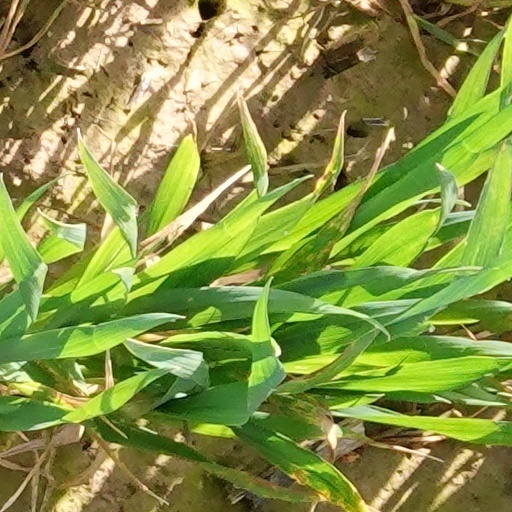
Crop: wheat